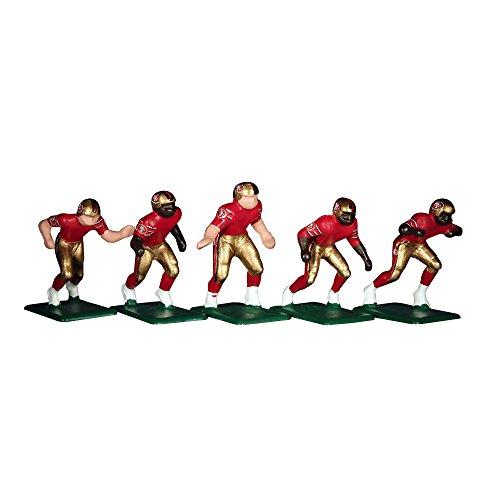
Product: Tudor Games 5-15-D NFL Home Jersey - San Francisco 49ers 11 Electric Football Players, Multicolor (Pack of 11)
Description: Contains one team of eleven 11 Regular Size collectible NFL figures in 5 different action poses.
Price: $13.95
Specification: ProductDimensions:4x4x4inches|ItemWeight:3.2ounces|ShippingWeight:3.2ounces(Viewshippingratesandpolicies)|ASIN:B07DGVBY84|Manufacturerrecommendedage:6yearsandup